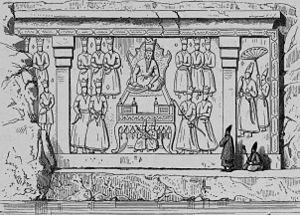
Bas-relief Rei